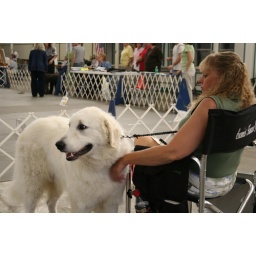
They are sitting in front of the obedience trials. I'm bringing a chair next time to watch.